Nous

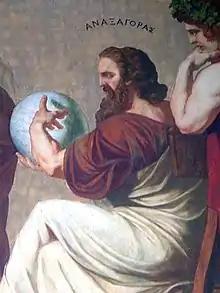
Anaxagoras

Anaxagoras, born about 500 BC, is the first person who is definitely known to have explained the concept of a "nous" (mind), which arranged all other things in the cosmos in their proper order, started them in a rotating motion, and continuing to control them to some extent, having an especially strong connection with living things. (However Aristotle reports an earlier philosopher, Hermotimus of Clazomenae, who had taken a similar position.) Amongst the pre-Socratic philosophers before Anaxagoras, other philosophers had proposed a similar ordering human-like principle causing life and the rotation of the heavens. For example, Empedocles, like Hesiod much earlier, described cosmic order and living things as caused by a cosmic version of love, and Pythagoras and Heraclitus, attributed the cosmos with "reason" ("logos").